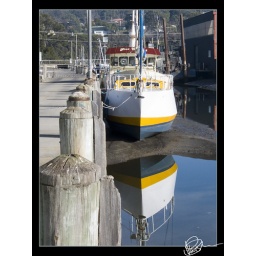
A boat in the sand at low tide in Bridport, Tasmania